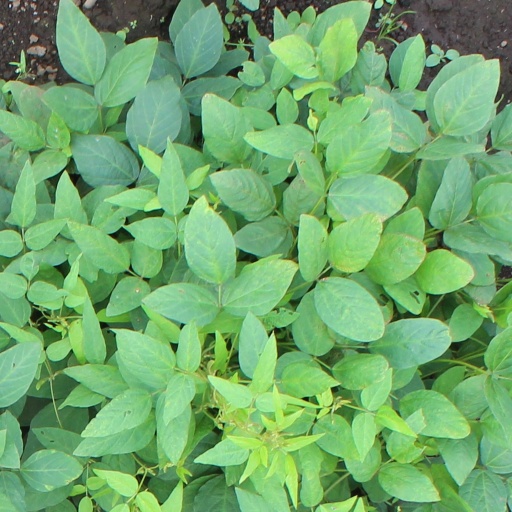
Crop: soybean